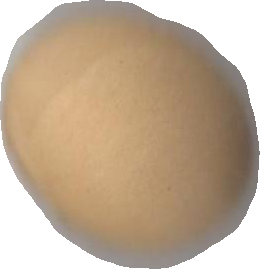
Variety: Dega